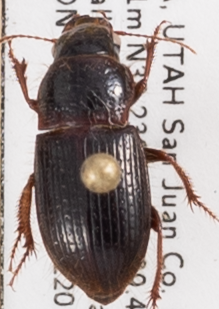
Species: Piosoma setosum
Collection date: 2022-07-12
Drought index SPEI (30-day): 0.446
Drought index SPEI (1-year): -0.926
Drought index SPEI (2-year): -2.09